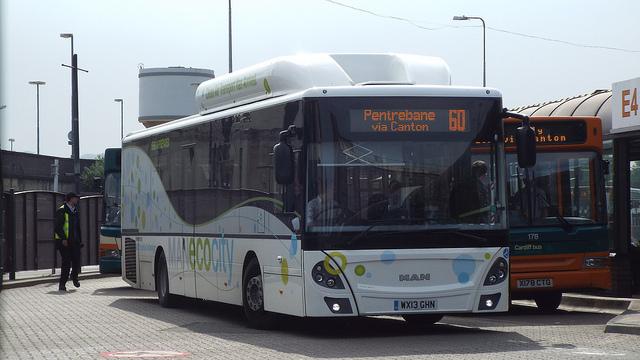
Two passenger buses parked next to each other at a bus stop.